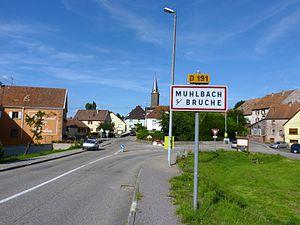
Vue sur l'entrée du village
Muhlbach-sur-Bruche [mylbax syʁ bʁyʃ ] est une commune française située dans le département du Bas-Rhin, en région Grand Est.